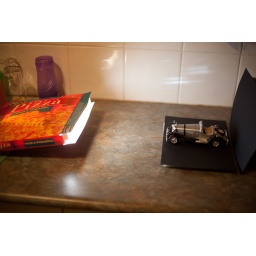
I was hand holding the pizza box above the car for the main shot